Staufen im Breisgau

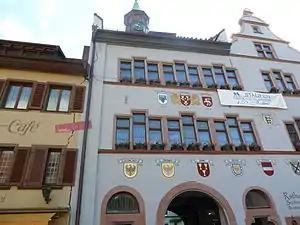
Cracks at the historic Town Hall due to damage from geothermal drilling. To the left, a piece of fake tape reading "Staufen darf nicht zerbrechen!" (Staufen must not fall apart!), protesting the damage.

Since 2008, the centre of the city has reported to have risen some , after initially sinking a few millimeters. This has caused considerable damage to buildings in the city centre, including the historical town hall.